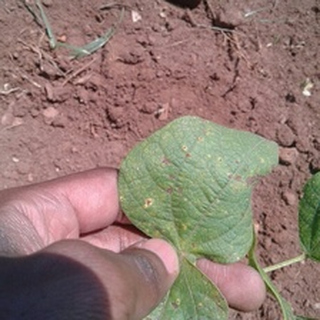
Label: bean_rust